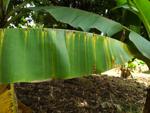
Label: segatoka